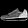
Label: Sneaker